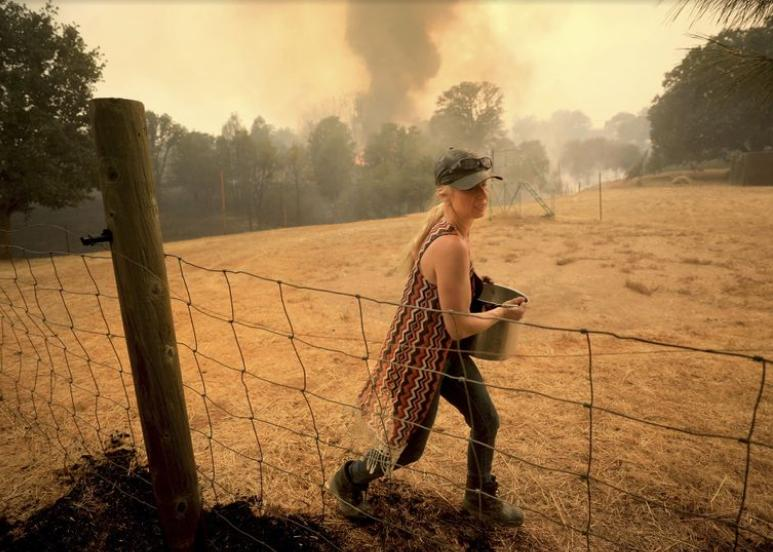
Fire: no
Smoke: yes